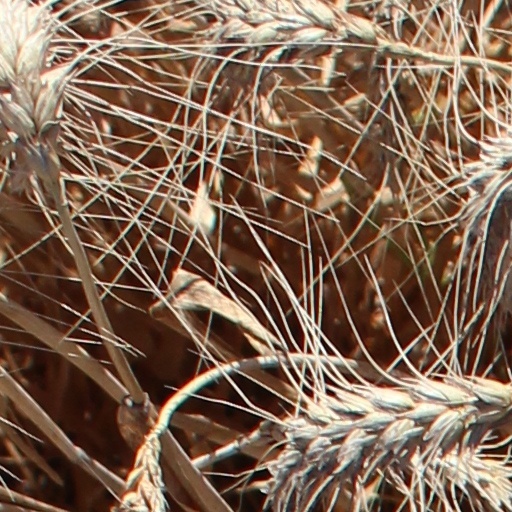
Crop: wheat